Andreas Riis Carstensen

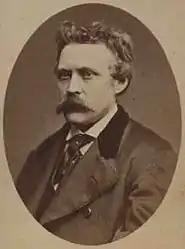
Andreas Riis Carstensen (1867)

Andreas Christian Riis Carstensen (9 November 1844 – 5 May 1906) was a Danish painter who specialized in maritime scenes, notably of Greenland.